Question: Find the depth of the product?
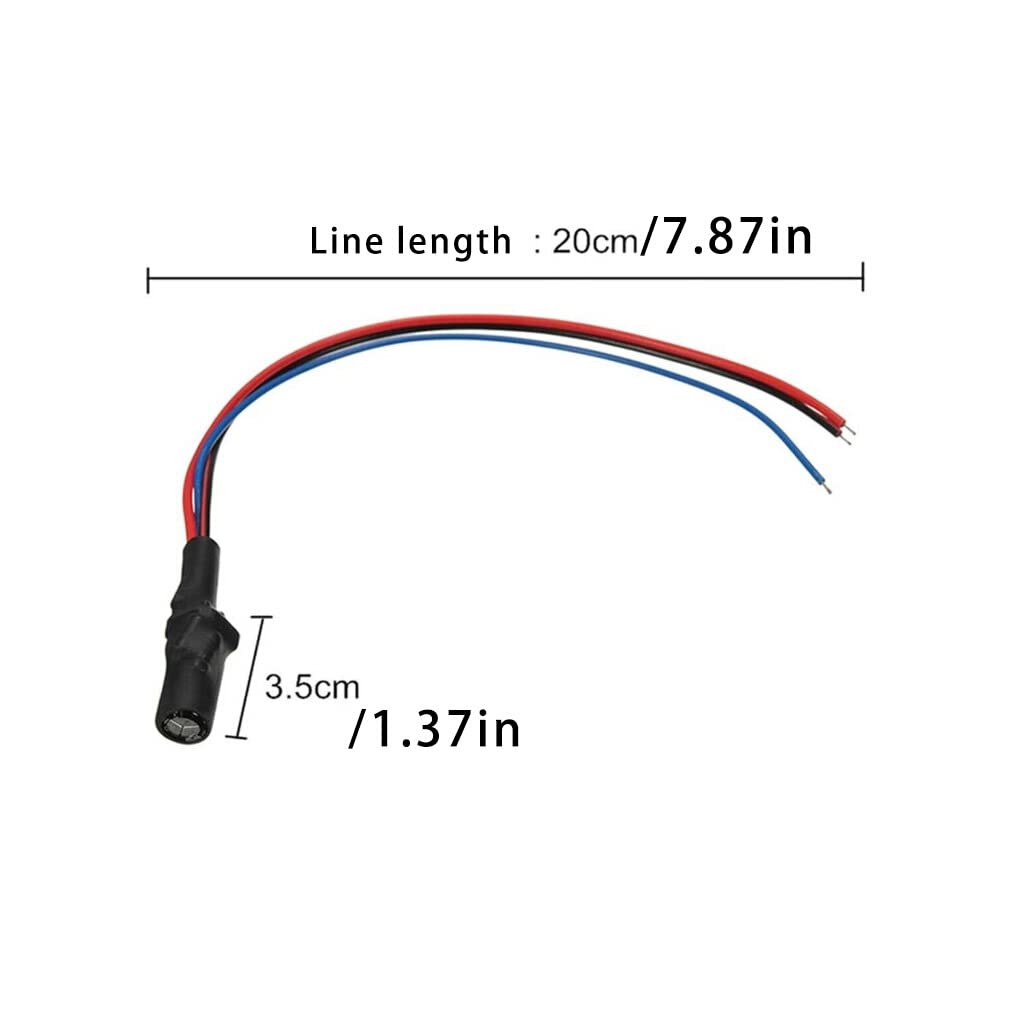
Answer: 20.0 centimetre